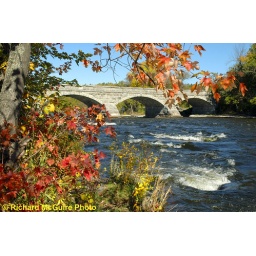
Autumn at the Five Span stone bridge in Pakenham, Ontario, Canada